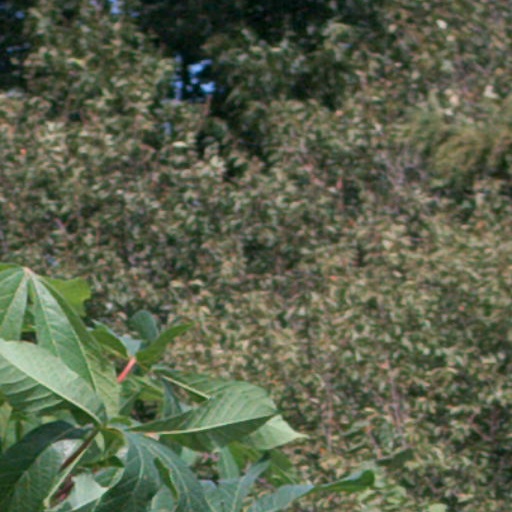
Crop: cassava